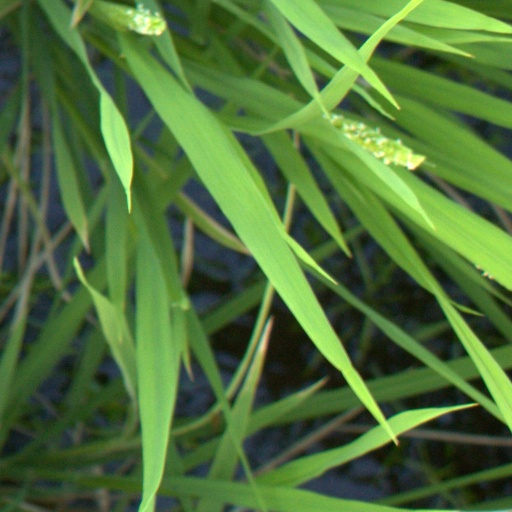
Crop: rice